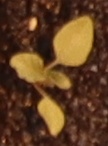
Label: Redroot Pigweed